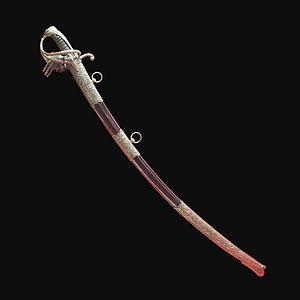
Les aspects économiques et logistiques des guerres napoléoniennes décrivent l'ensemble des facteurs économiques qui concoururent à la gestion matérielle — politique économique, production, etc. — et financière — financement des dépenses de guerre, etc. — des guerres menées sous le Consulat et le Premier Empire et par conséquent les causes et conséquences économiques de ces conflits. Ils couvrent également la gestion des ressources industrielles en vue de la production des armes et équipements militaires et l'organisation de celle-ci ou encore la logistique militaire et l'intendance militaire en vue de l'approvisionnement des armées en campagne.